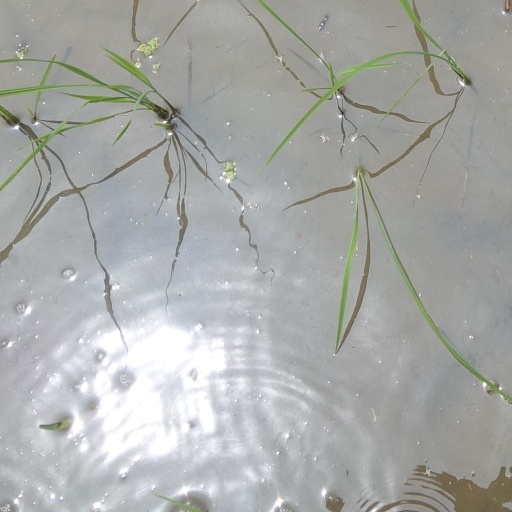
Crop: rice